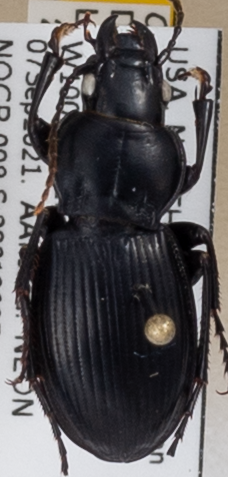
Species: Cyclotrachelus torvus
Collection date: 2021-09-07
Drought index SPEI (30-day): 0.24
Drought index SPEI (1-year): -1.69
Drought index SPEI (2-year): -1.45